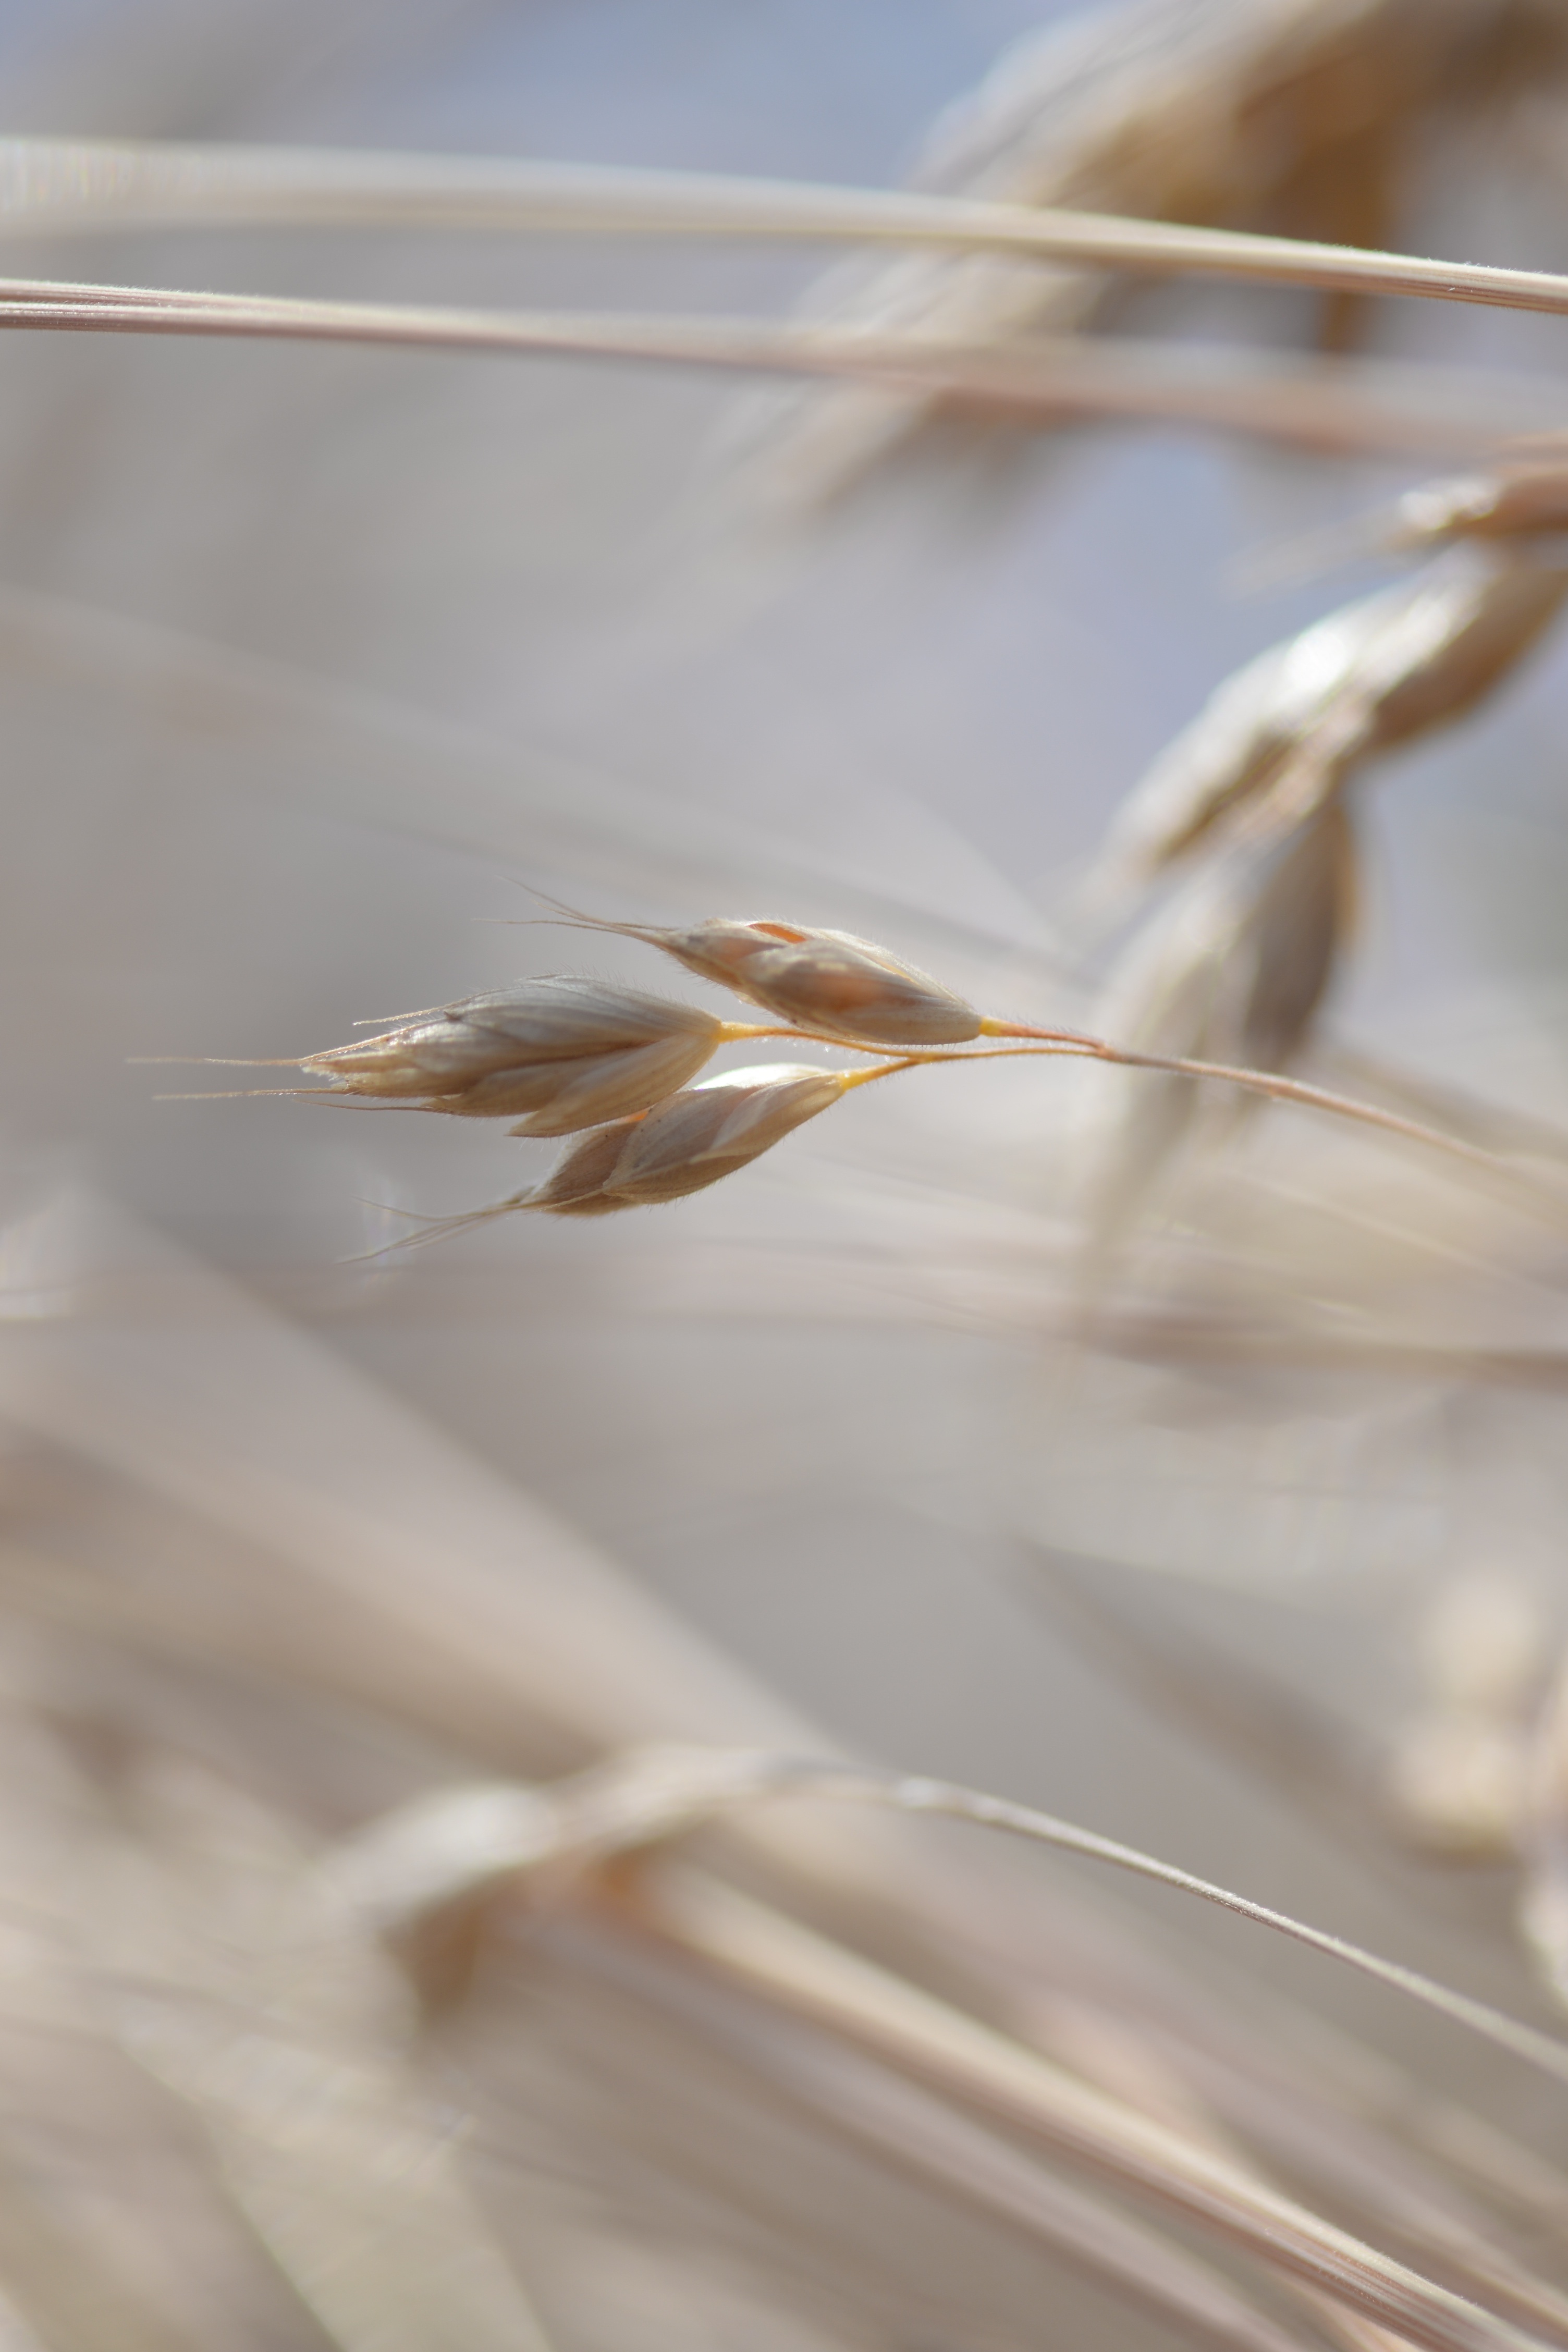
branch, wing, wood, field, grain, sunlight, leaf, harvest, agriculture, eat, spike, twig, cereal, close up, cornfield, cereals, macro photography, grass family